Einár

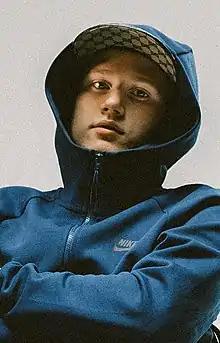
Einár in 2020

Nils Kurt Erik Einar Grönberg (5 September 2002 – 21 October 2021), who was commonly known as Einár ( or ) was a Swedish rapper. He released four albums, two of which topped the Swedish album chart. In 2019, he won the Musikförläggarnas pris for Breakthrough of the Year and in 2020 he won two Grammis, Sweden's oldest pop music awards. Two of his singles peaked at number one on the Swedish singles chart and four have been certified platinum by the Swedish Recording Industry Association (SRIA). He is also featured on the number-one single "Gamora" by the group Hov1.